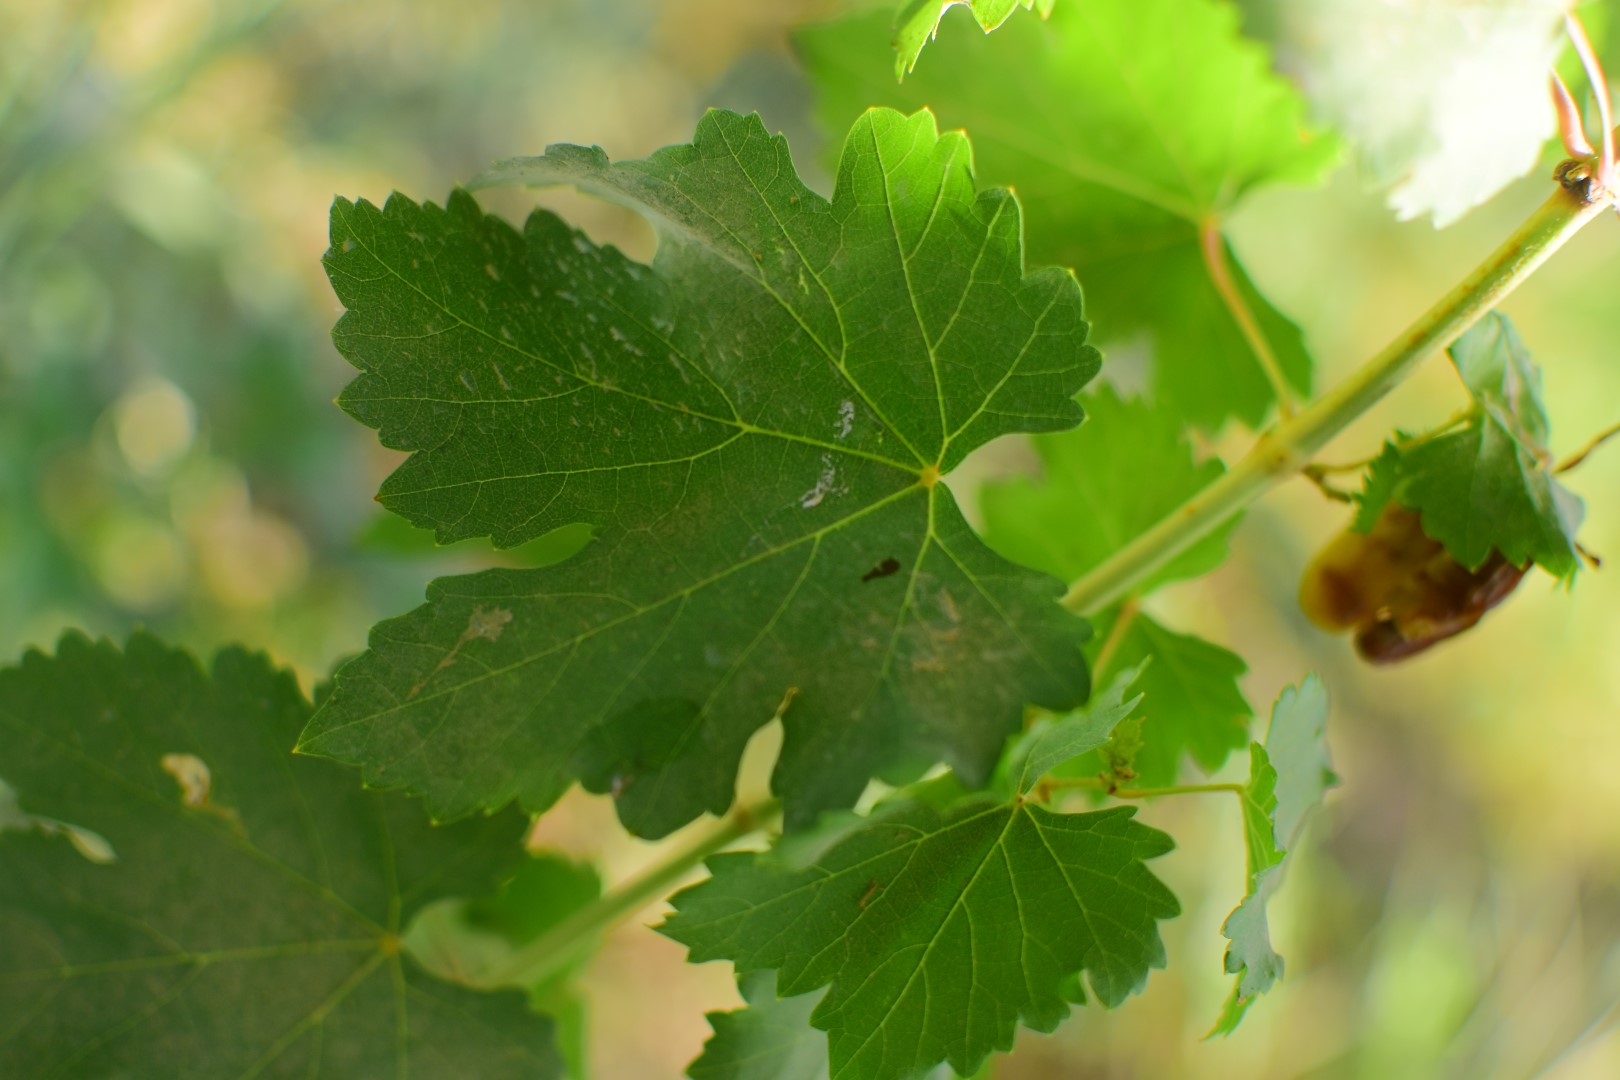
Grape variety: Deas Al-Annz